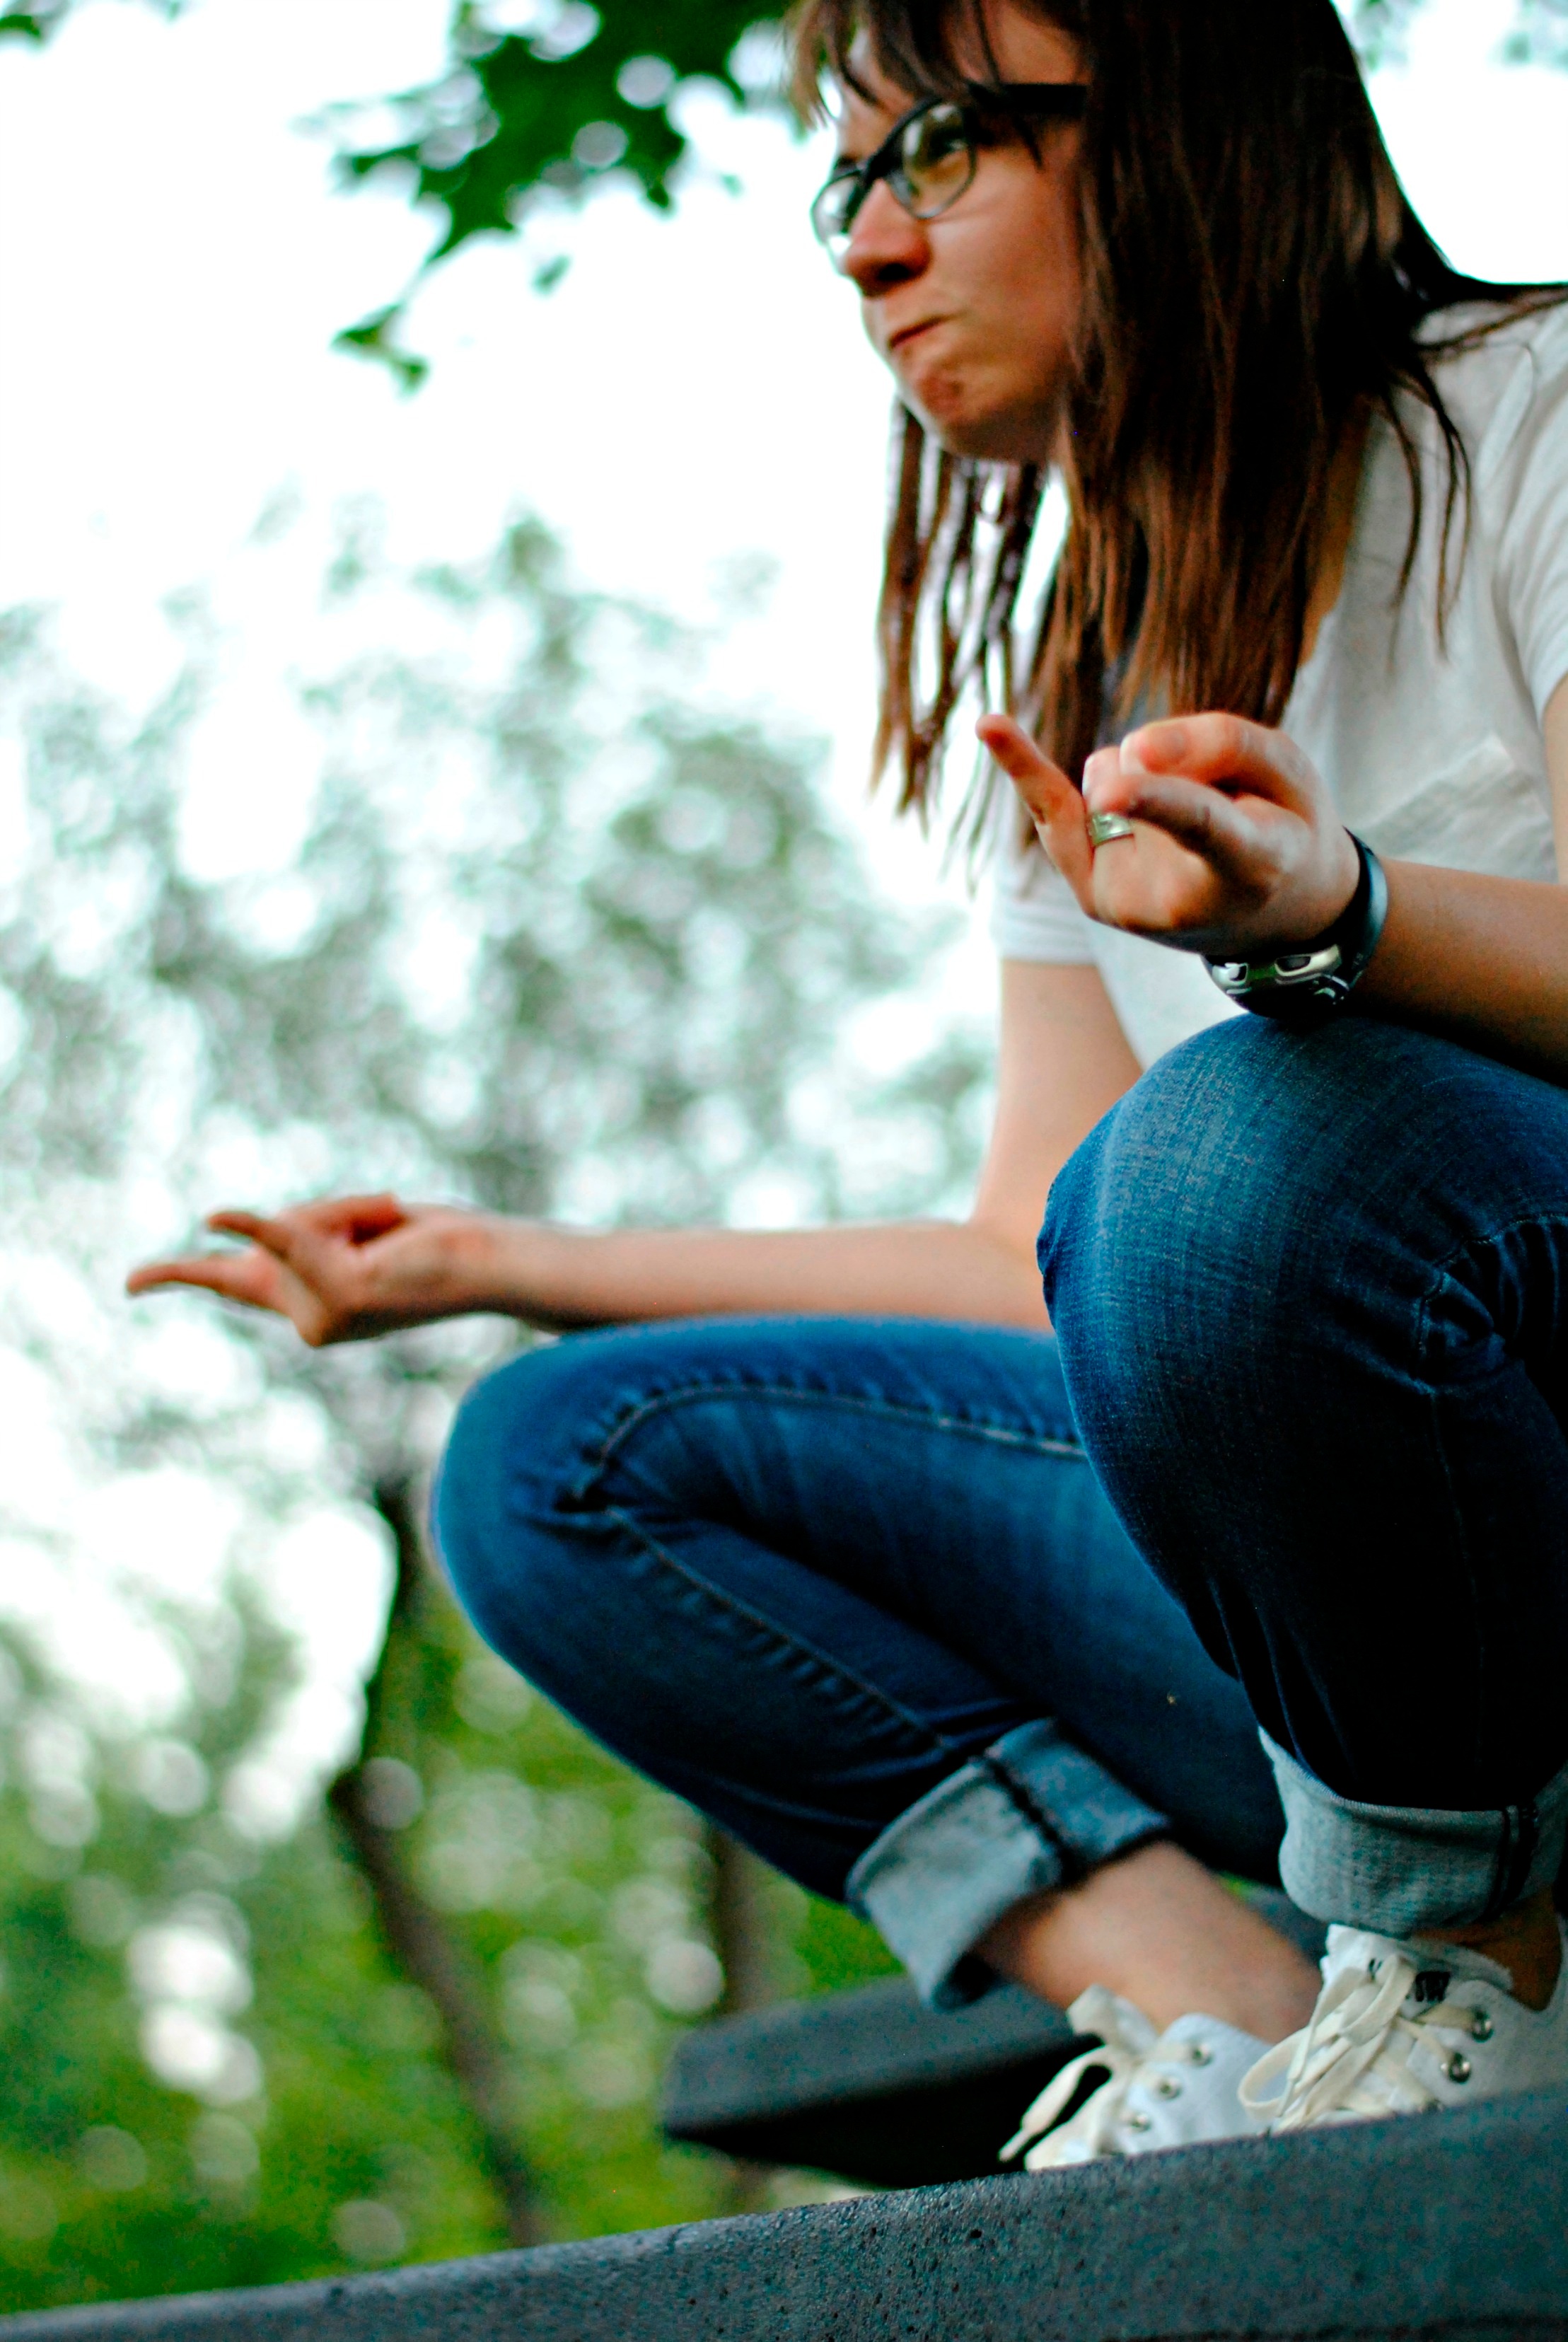
person, girl, woman, photography, leg, sitting, blue, photograph, interaction, photo shoot, human positions, human action